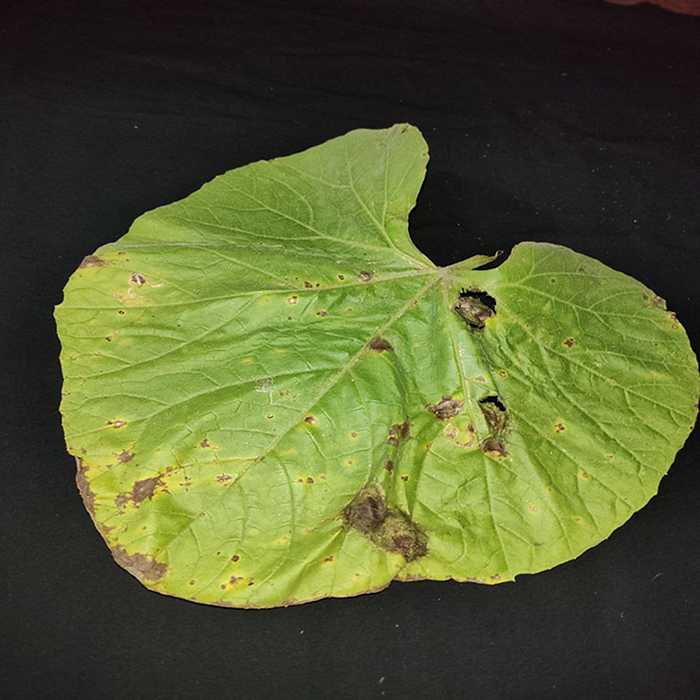
Plant: Bottle gourd
Label: Downey mildew